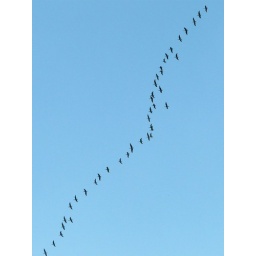
A skein of geese in a clear blue sky.